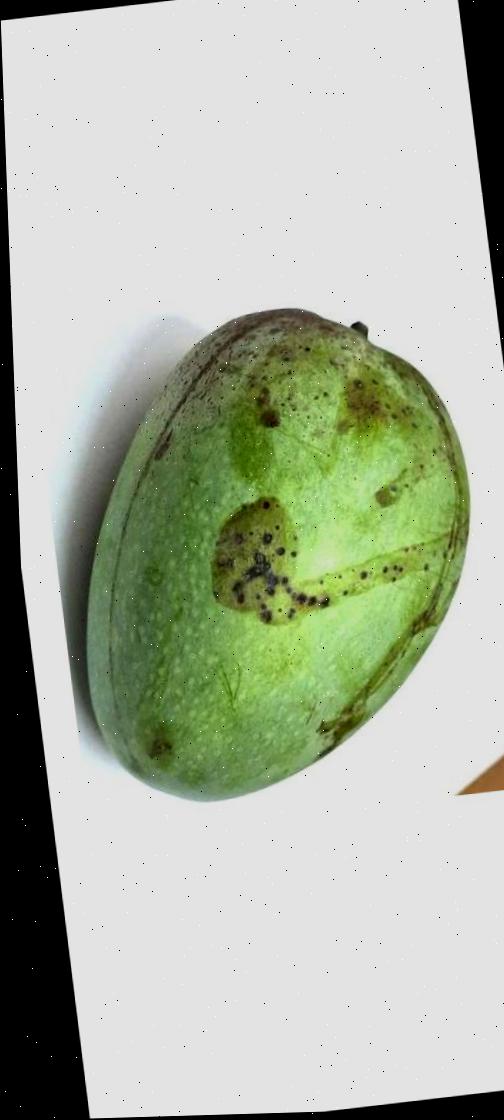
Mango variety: Fazli Shurmai